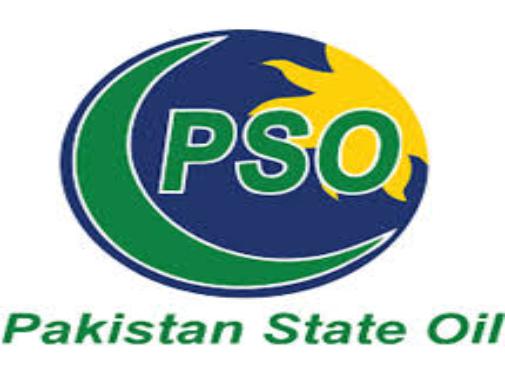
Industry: Transportation